Myostatin

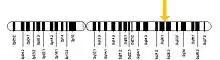
In humans, the MSTN gene is located on the long (q) arm of chromosome 2 at position 32.2.

Myostatin (also known as growth differentiation factor 8, abbreviated GDF8) is a protein that in humans is encoded by the "MSTN" gene. Myostatin is a myokine that is produced and released by myocytes and acts on muscle cells to inhibit muscle growth. Myostatin is a secreted growth differentiation factor that is a member of the TGF beta protein family.